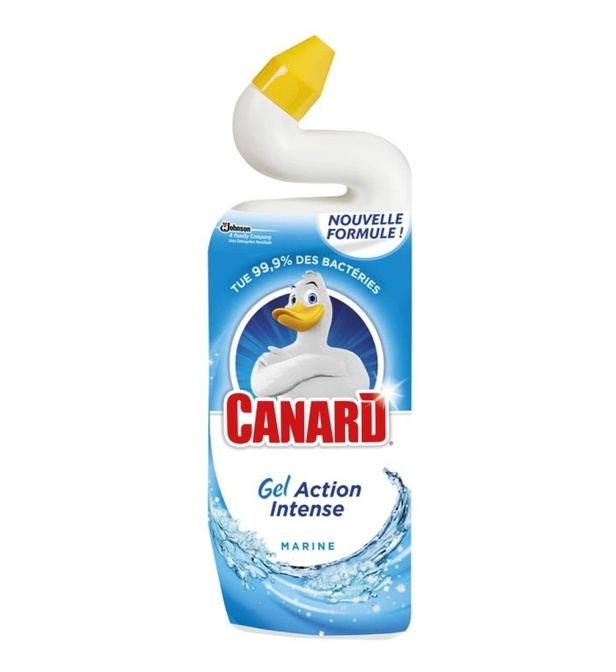
Waste category: plastic